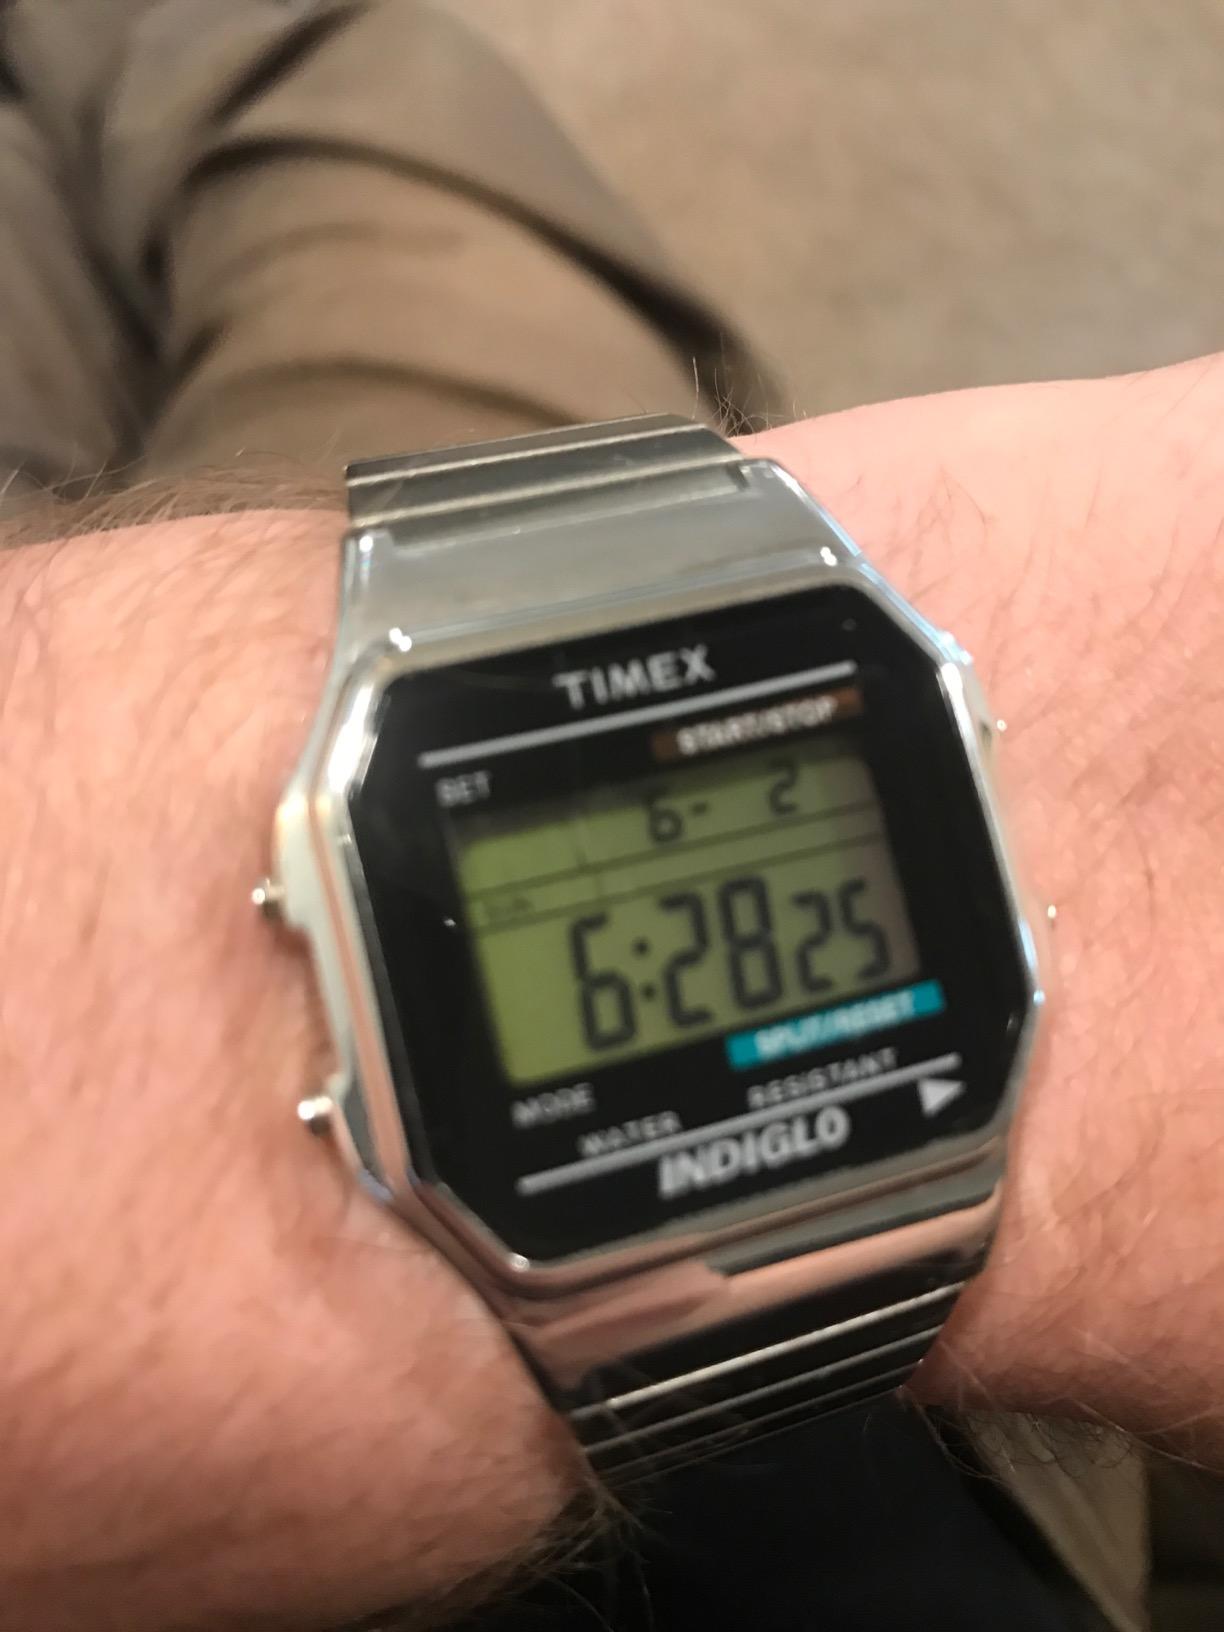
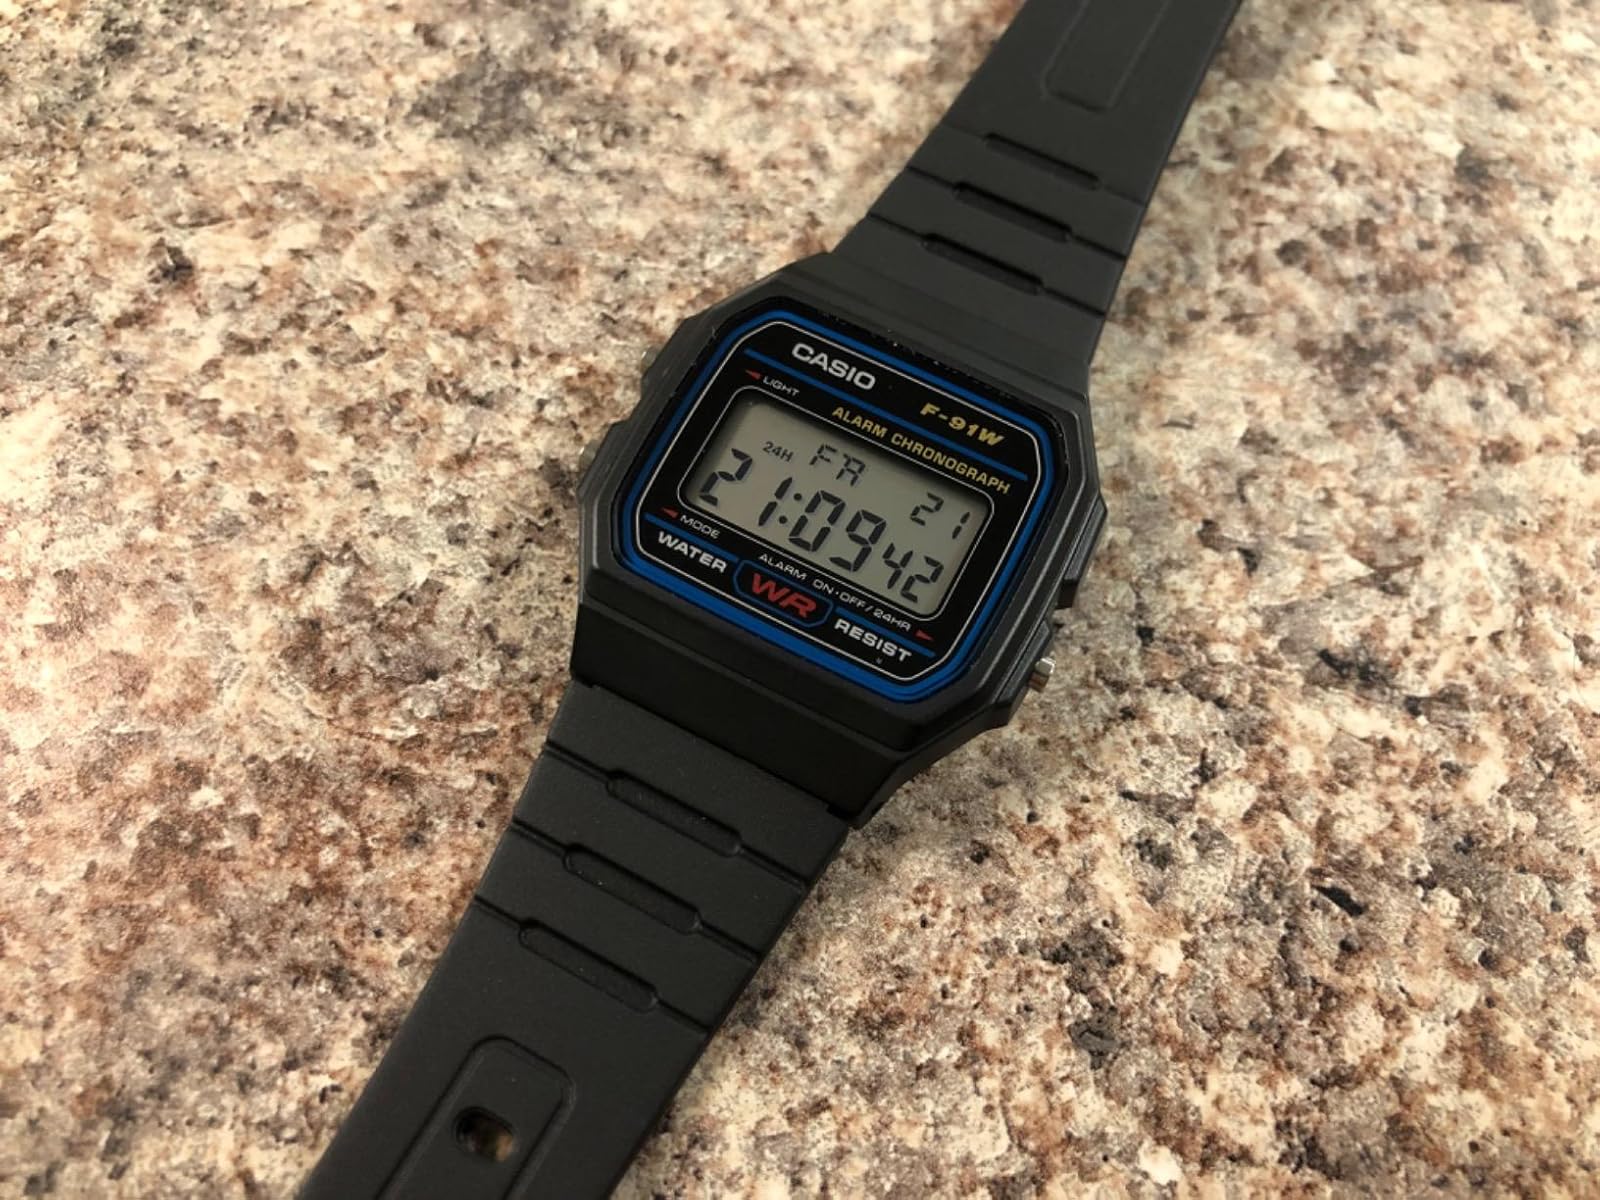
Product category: accessories_watch
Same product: no